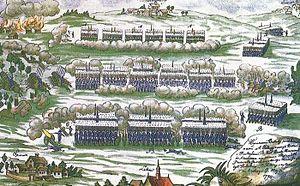
Cette page concerne l'année 1794 du calendrier grégorien.